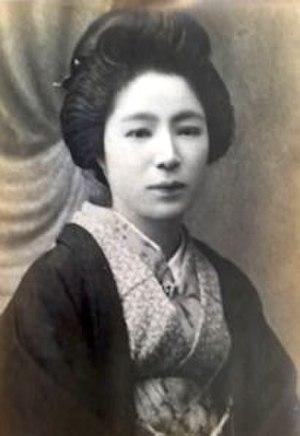
Inabune Tazawa, née Kin Tazawa, née le 28 février 1874 - morte le 10 septembre 1896, est une femme de lettres japonaise.